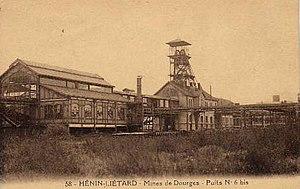
Compagnie des mines de Dourges, Pas-de-Calais, France.
La fosse nᵒ 6 bis dite Darcy de la Compagnie des mines de Dourges est un ancien charbonnage du Bassin minier du Nord-Pas-de-Calais, situé à Hénin-Beaumont. Le puits est commencé en 1906 à 750 mètres au sud-sud-ouest de la fosse nᵒ 6. Des cités sont bâties à proximité. Un terril conique nᵒ 105, 6 bis de Dourges Est, haut à terme de 46 mètres, est édifié au nord de la fosse. Celle-ci est détruite durant la Première Guerre mondiale. Elle est, comme les cités, reconstruite.
La Compagnie des mines de Dourges est une compagnie minière qui a exploité la houille dans le Bassin minier du Nord-Pas-de-Calais à partir de 1856, date à laquelle la fosse nᵒ 2 a commencé à produire. Les premiers travaux pour une fosse nᵒ 1 ont débuté en 1850, mais quatre ans plus tard, le puits menace de s'effondrer. Le puits nᵒ 2 est donc entrepris, toujours à Hénin-Beaumont à cinquante mètres de l'avaleresse. Puis sont successivement ouvertes la fosse nᵒ 3 à Hénin-Beaumont et nᵒ 4 à Noyelles-Godault. L'avaleresse nᵒ 5, dans cette même commune, est un échec. Les fosses nᵒˢ 6 et 6 bis sont ensuite entreprises sur deux carreaux différents à Hénin-Beaumont et la fosse nᵒ 7 - 7 bis à Montigny-en-Gohelle. C'est à cette même période, dans les années 1890 - 1900 que les fosses nᵒˢ 2, 3 et 4 se dotent d'un puits bis.